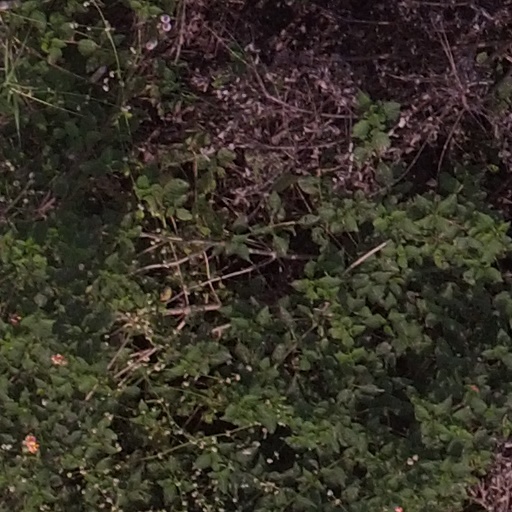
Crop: maize; corn